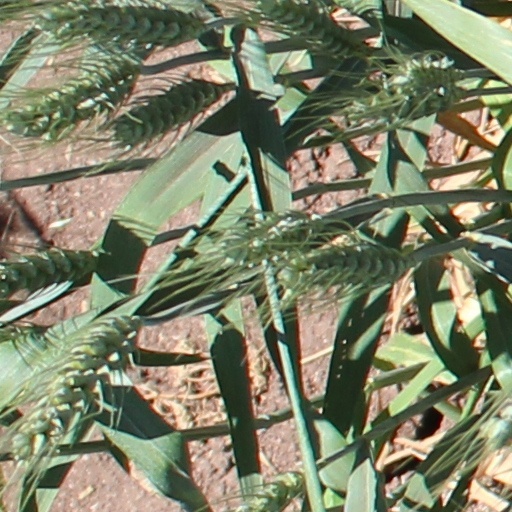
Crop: wheat